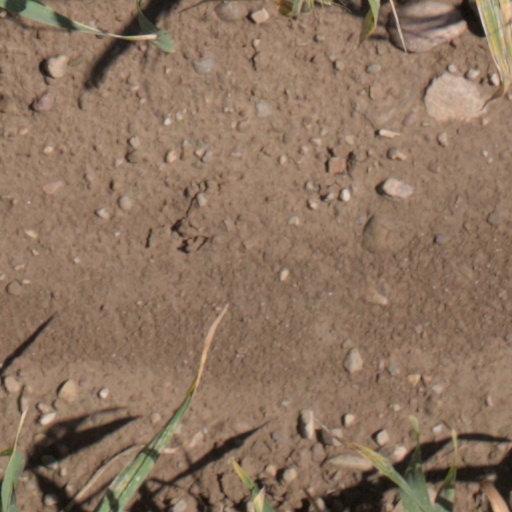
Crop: wheat